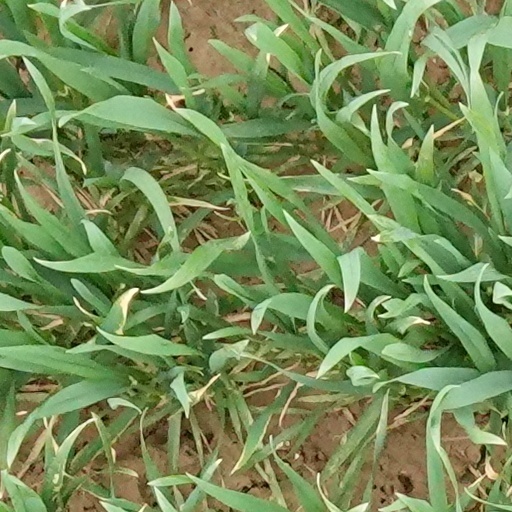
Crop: wheat